Coglès

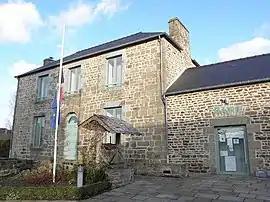
Town hall

Coglès (pronounced as "Cogles"; , north) is a former commune in the Ille-et-Vilaine department of Brittany in northwestern France. On 1 January 2017, it was merged into the new commune Les Portes du Coglais.